Bohemian Forest

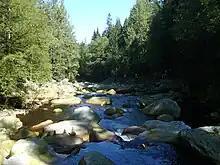
Vydra River

The Bohemian Forest is the dividing range between the watersheds of the Black Sea and the North Sea, where water collected by the Vltava, Otava and Úhlava rivers flows. These rivers all spring from the Bohemian Forest. Owing to heavy precipitation (mostly snow), the peat bogs and the Lipno Reservoir, the Šumava region is an important water reservoir for Central Europe. More important for their aesthetic value than for holding water are several lakes of glacial origin.